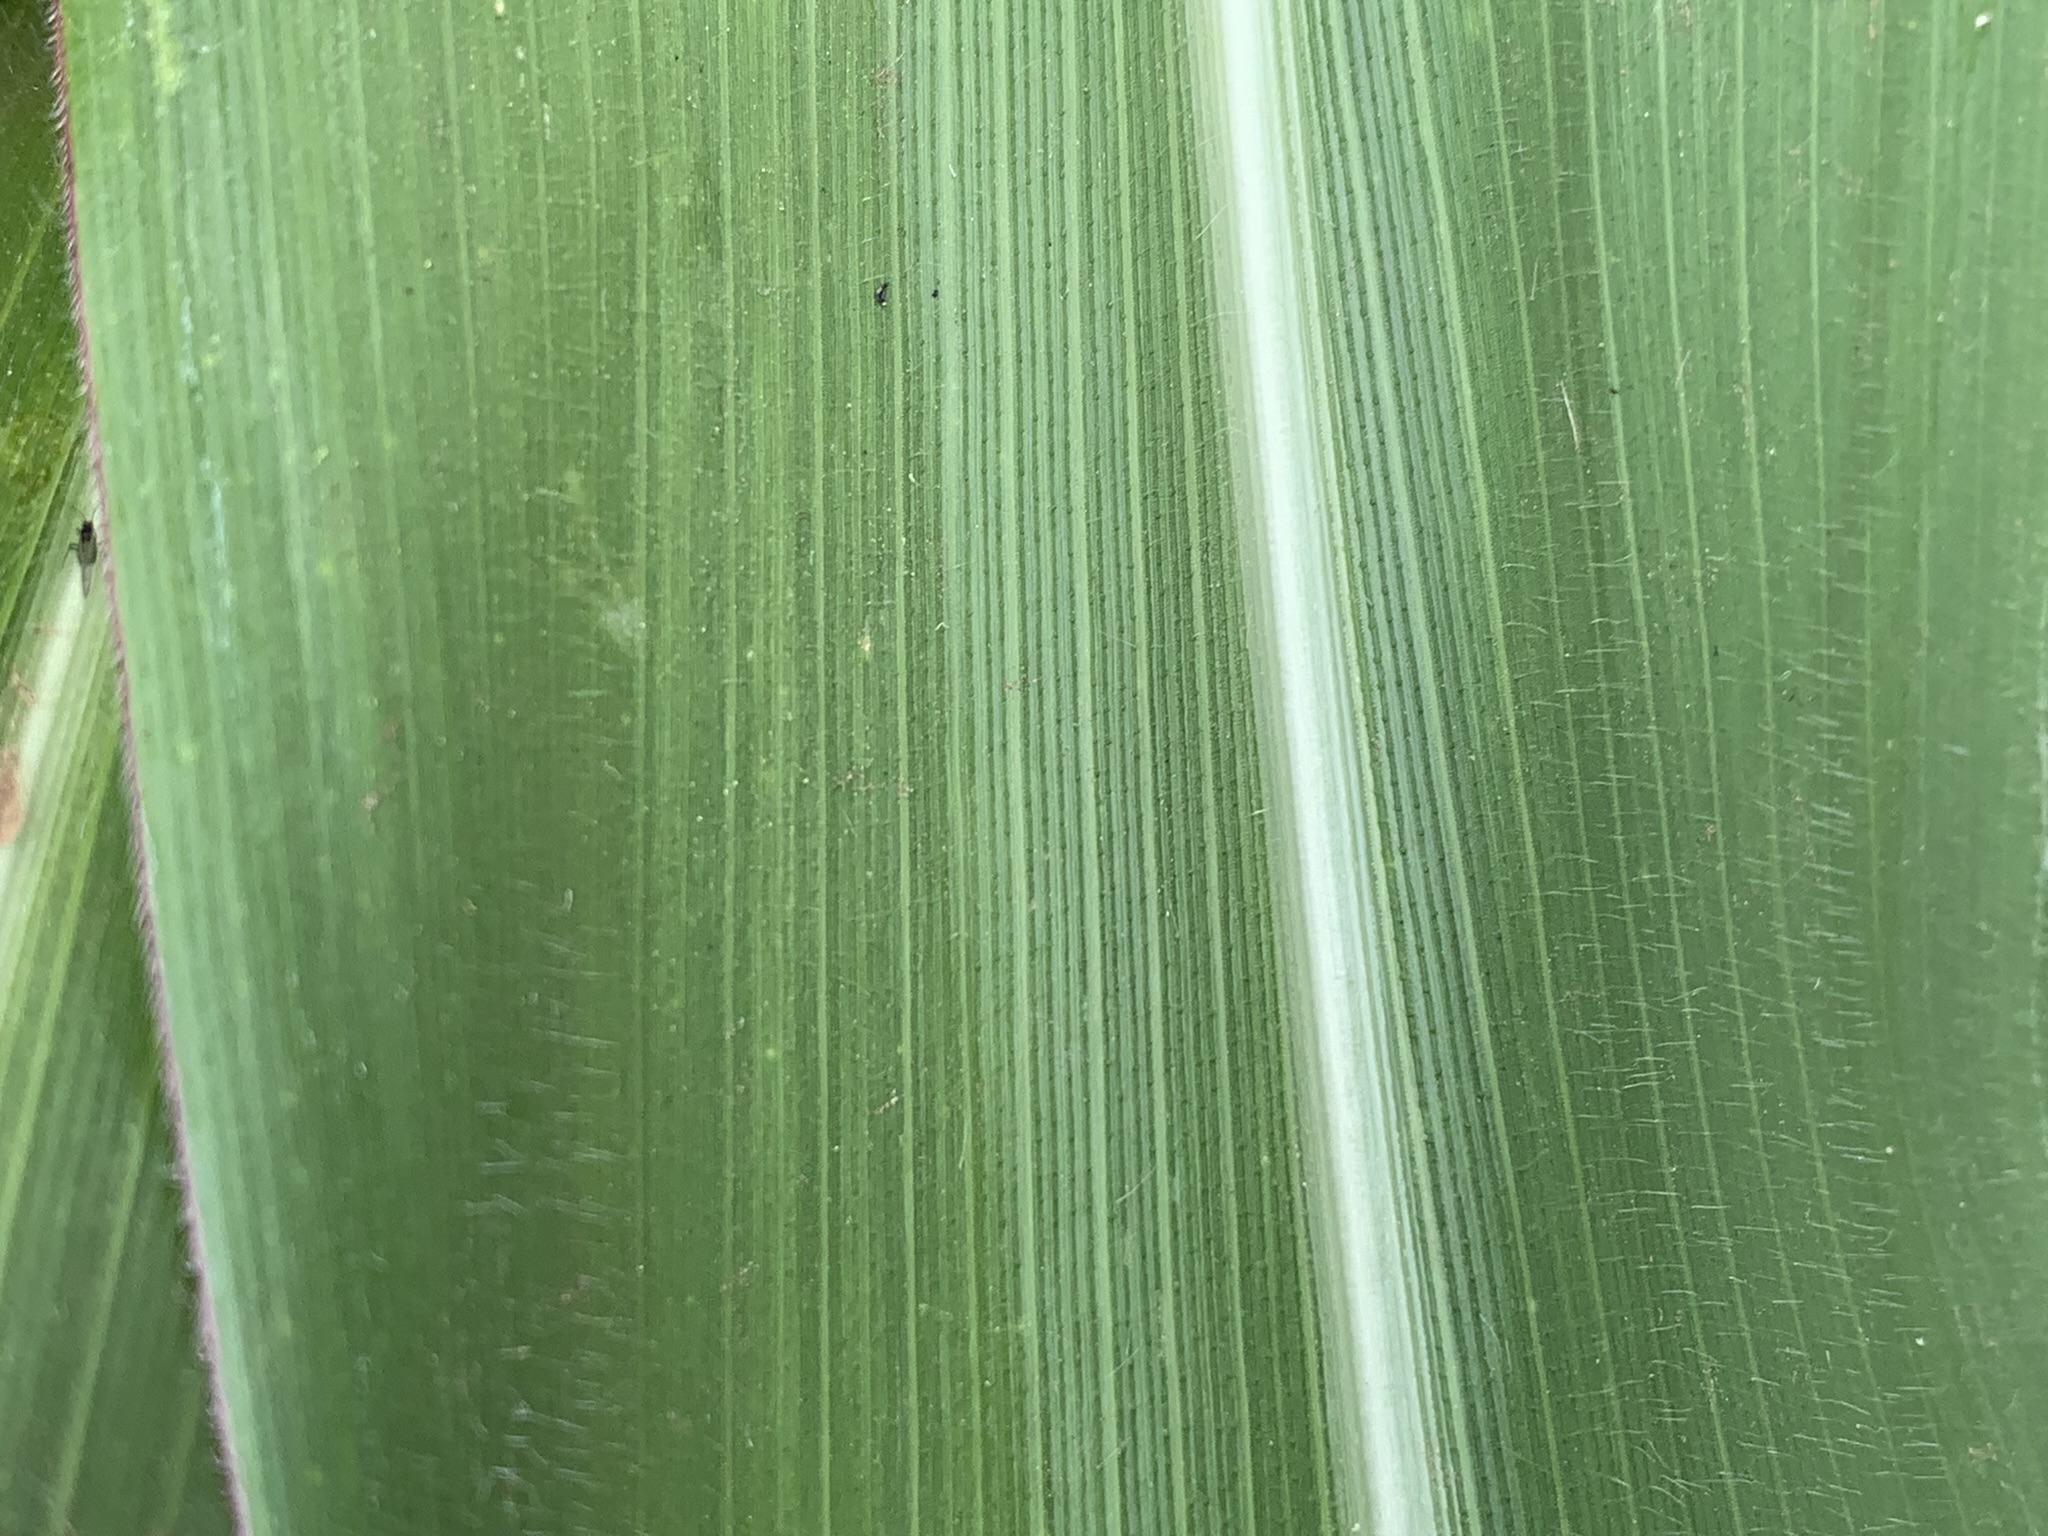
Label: Healthy